Bucking

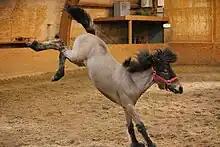
A loose horse may buck due to aggression or fear, as the very high kick of this horse suggests

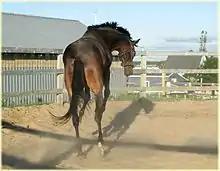
Bucking is a normal behavior for a horse with an overabundance of energy, and in a loose horse, may simply be playful behavior, as here

Bucking, though a potentially dangerous disobedience when under saddle, is a natural aspect of horse behavior. Bucking is used by animals for several reasons. In the wild, it can be used as a defense mechanism against predators such as mountain lions that attack by leaping on the animal’s back. By performing this behaviour, the animal throws a predator from its back. It can also be used as a mechanism of play and territorial herd defense.